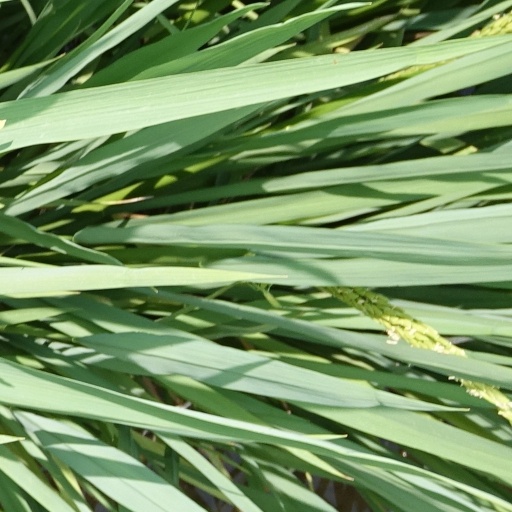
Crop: rice